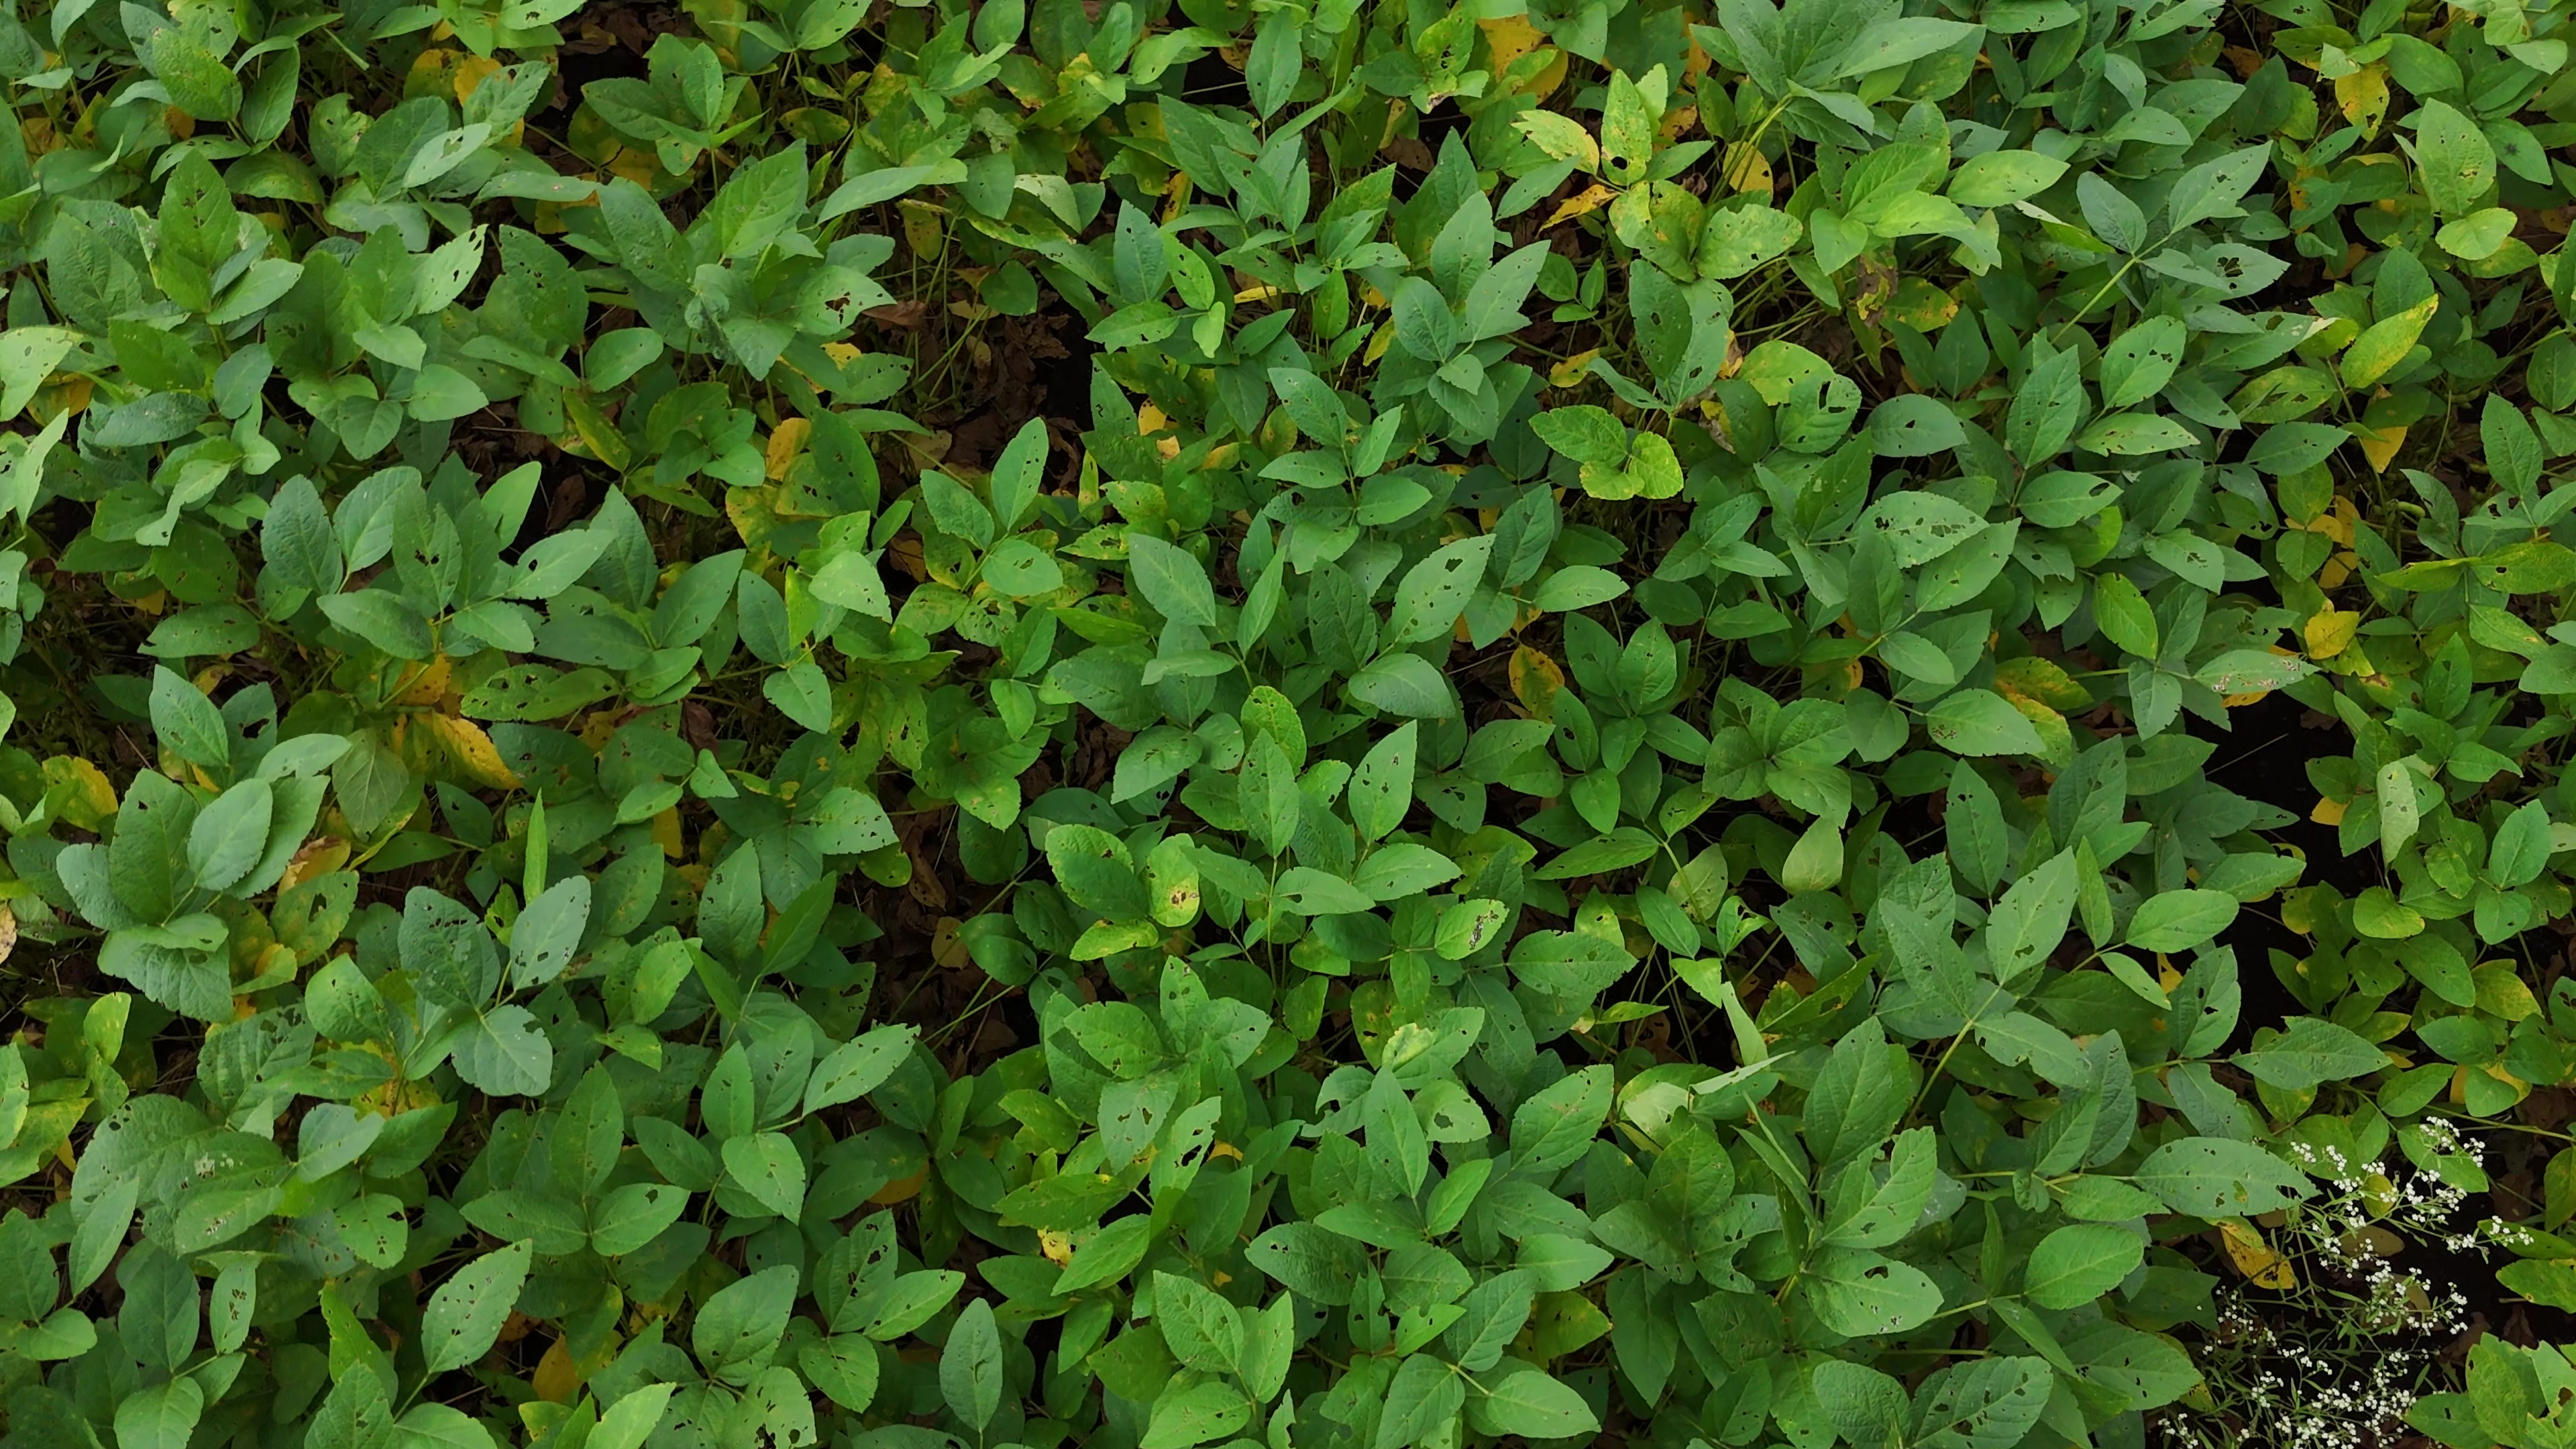
Label: Mosaic